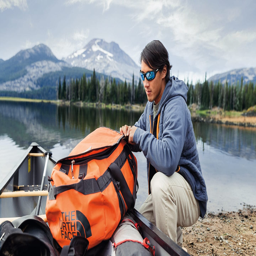
person - young man by a lake